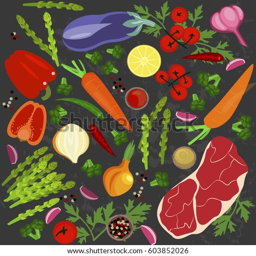
banner of raw food for cooking .